Margaret Ray Wickens

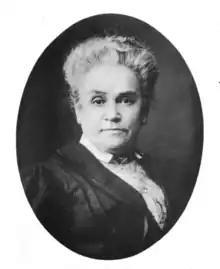
Undated photo

In the Washington, D.C. convention, September 24, 1892, she was elected National President of the WRC. Her convention was held in Indianapolis. She was present at the dedication of the National Woman's Relief Corps Home, and received the important donation from the Ohio Legislature. It was in her year that the WRC became a member of the National Council of Women. Her year as National President was one of great prominence in the WRC, because of her National Headquarters in Chicago at the time of the World's Columbian Exposition. When the national organization was discussing whether it would or would not admit other than those who were consanguinous relations of old soldiers, Wickens was one of the strongest supports of the "loyal woman". Oddly enough for one of her patriotic character, Wickens had not a single relative so far she knew in the Civil War. In the plea which she presented to the national convention against the proposed closing of the ranks of the WRC to all but the blood relations of old soldiers, she made the statement that she was just as loyal to the Union and its defenders as any woman in the U.S. If this proposed clause in the constitution carried, she would be shut out from participation in a work to which she had already devoted many years, although not a member of any organization. She thought it a mistake, she said, to narrow the lines of membership because the time was coming when the families of old soldiers would narrow until the tax which must be levied to support the WRC could fall so heavily upon them as to become burdensome. So eloquent was the plea made by Wickens that the women of the convention adopted her ideas and "loyal" women were admitted into the W.R.C.